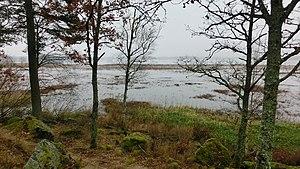
Cet article recense les zones humides de Suède concernées par la convention de Ramsar.